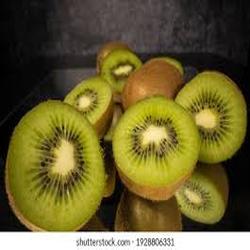
Label: Kiwi